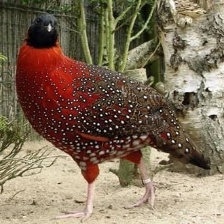
Species: SATYR TRAGOPAN
Scientific name: TRAGOPAN SATYRA